Pori

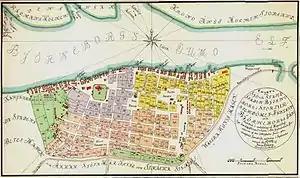
A grid plan from 1799 of Pori by Isaac Tillberg

The Bourgeoisie of Ulvila were ordered to migrate to the newly founded city and on 8 March 1558 John III gave the charter of Pori, which read: ""Because we have seen that it would be best to build a strong market town alongside the sea, and because we cannot find anywhere suitable for fortifying in Ulvila, we have chosen another location at Pori.""